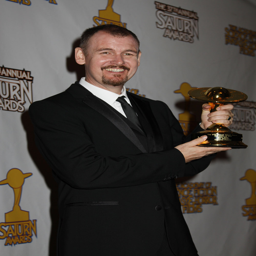
film crewmember at awards ©